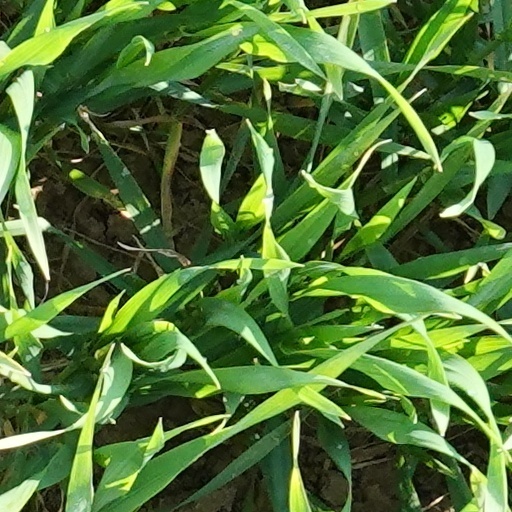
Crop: wheat